Zamalek SC

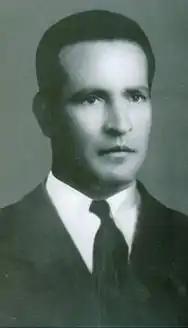
Abdulrahman Fawzi, led the team as a player and coach

In 1922, Zamalek won the first edition of the Egypt Cup and two weeks later won the Sultan Hussein Cup for the second time, after winning Sherwood Foresters in the final by a score of 3–1. Also in 1922, the Cairo League was launched, and Zamalek won its first title in 1922. Besides Hussein Hegazi, the club managed to create a new generation of talented players such as; Ali Riadh, Ibrahim Yakan, El-Sayed Abaza, Mahmoud Marei and Ali El-Hassani. This team won several titles for Zamalek in the 1920s. They defeated the English Stars 3–0 in 1922. On 5 January 1923, Zamalek won the friendly contest against Al Ahly by a score of 5–0, goals scored by Ali Riadh, Hussein Hegazi and Sadek Fahmy (three goals), the first player to score a hat-trick in the Cairo derby.